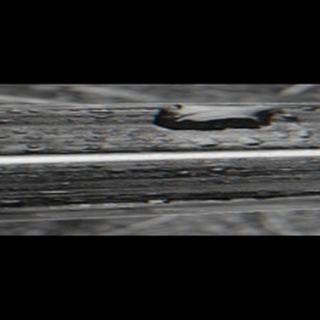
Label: healthy_sugarcane